International counter-terrorism activities of the CIA

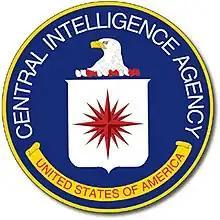
Seal of the CIA

After the Central Intelligence Agency lost its role as the coordinator of the entire United States Intelligence Community (IC), special coordinating structures were created by each president to fit his administrative style and the perceived level of threat from terrorists during his term.